Walter O'Malley

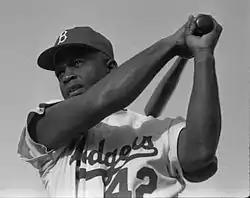
The extent of O'Malley's role in helping Branch Rickey sign Jackie Robinson (pictured) is a matter of some dispute.

McLaughlin had been New York City Police Commissioner in 1926, knew O'Malley's father, and had attended Philadelphia Athletics games with O'Malley when O'Malley was still at the University of Pennsylvania. McLaughlin hired O'Malley to administer mortgage foreclosures against failing businesses for the Trust Company. O'Malley earned McLaughlin's confidence by acting in numerous capacities including bodyguard, valet, chauffeur, adopted son, confidant and right-hand man. The trust company owned the estate of Charles Ebbets, who had died in 1925 and owned half of the Brooklyn Dodgers. It was 1933 when Walter again met George V. McLaughlin, president of the Brooklyn Trust Company. O'Malley was chosen to protect the company's financial interests in the Brooklyn Dodgers in 1933. O'Malley also served as designated driver for the hard drinking McLaughlin. It was through McLaughlin that Walter was brought into the financial arrangements for Ebbets Field in 1940. In 1942, when Larry MacPhail resigned as general manager to serve in the United States Army as a lieutenant colonel, O'Malley was appointed the attorney for the Dodgers, and he obtained a minority ownership interest on November 1, 1944. He purchased 25% as did Branch Rickey and John L. Smith (president of Pfizer Chemical), while the heirs of Stephen McKeever retained the final quarter. In 1943, he replaced Wendell Willkie as chief legal counsel. Branch Rickey, who had built the St. Louis Cardinals into champions, replaced MacPhail, and O'Malley began to accumulate stock in the Dodgers.